Robinson Forest

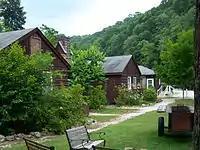
Cabins constructed from salvaged American chestnut trees killed by the chestnut blight.

In 1908, E.O Robinson and Fredrick W. Mowbray of the Mowbray-Robinson Lumber Company based out of Cincinnati, Ohio purchased nearly of land in Perry, Knott and Breathitt counties in Kentucky. By 1914 a narrow gauge railroad was constructed, connecting the once isolated region to the sawmills in West Irvine and Quicksand, thereby providing access to the Louisville and Nashville Railroad.